Ocean thermal energy conversion

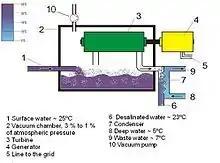

Closed-cycle systems use fluid with a low boiling point, such as ammonia (having a boiling point around -33 °C at atmospheric pressure), to power a turbine to generate electricity. Warm surface seawater is pumped through a heat exchanger to vaporize the fluid. The expanding vapor turns the turbo-generator. Cold water, pumped through a second heat exchanger, condenses the vapor into a liquid, which is then recycled through the system.